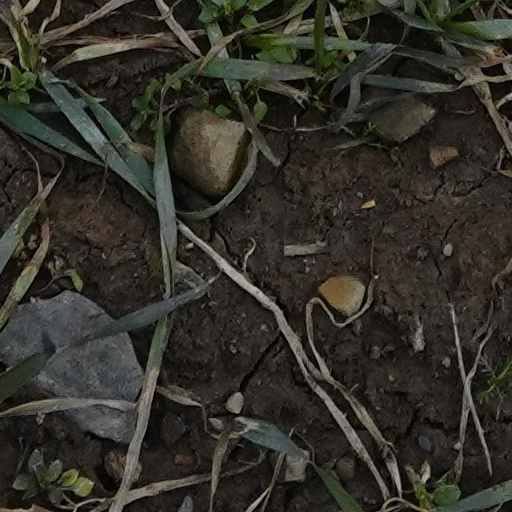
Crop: wheat